Ruyi (scepter)

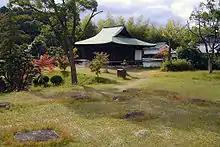
Nyoiji Temple in Kobe

In modern Japanese usage, the loanword "nyoi" "as desired; as wishes" means "ease; comfort; freedom" or "(Buddhist) priest's staff".